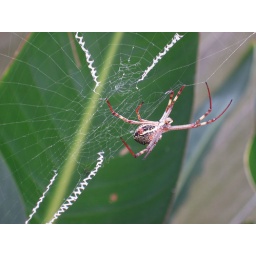
Spoiled his net by moving one of the flower pots :-(